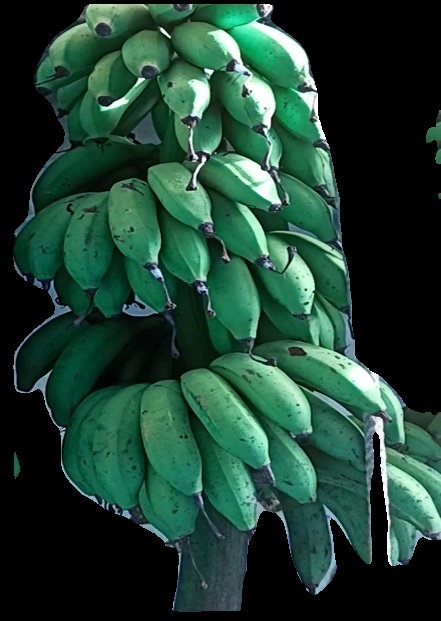
Variety: rasbale
Grade: grade2